Davey Williams

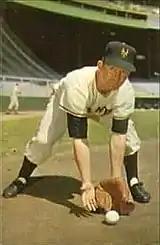
Williams in 1953

Williams' most productive major league season came in 1952, when he posted career-highs in home runs (13), runs (70), RBI (48) and extra-base hits (42), with a .254 batting average in 138 games. In 1953, he hit a career-best .297, which him earned a selection to the NL All-Star squad. In the 1953 Midsummer Classic, played July 14 at Crosley Field, Cincinnati, Williams took over from Red Schoendienst as the National League's second sacker in the seventh inning with the Nationals leading 2–0. He draw a base on balls off Mike Garcia in his only plate appearance and played errorless ball in the field as the Senior Circuit won, 5–1. Then, in , Williams played in a career-high 142 games, starting all but one of them as the Giants' second baseman. His batting average fell to .222, but the Giants captured the National League pennant. In the 1954 World Series that followed, Williams started all four games of the Fall Classic. He went hitless in 11 at bats with a run batted in and handled 20 chances with one error, as the Giants swept away the Cleveland Indians to become world champions.